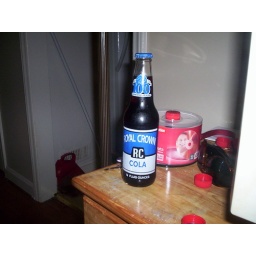
RC cola in a glass bottle